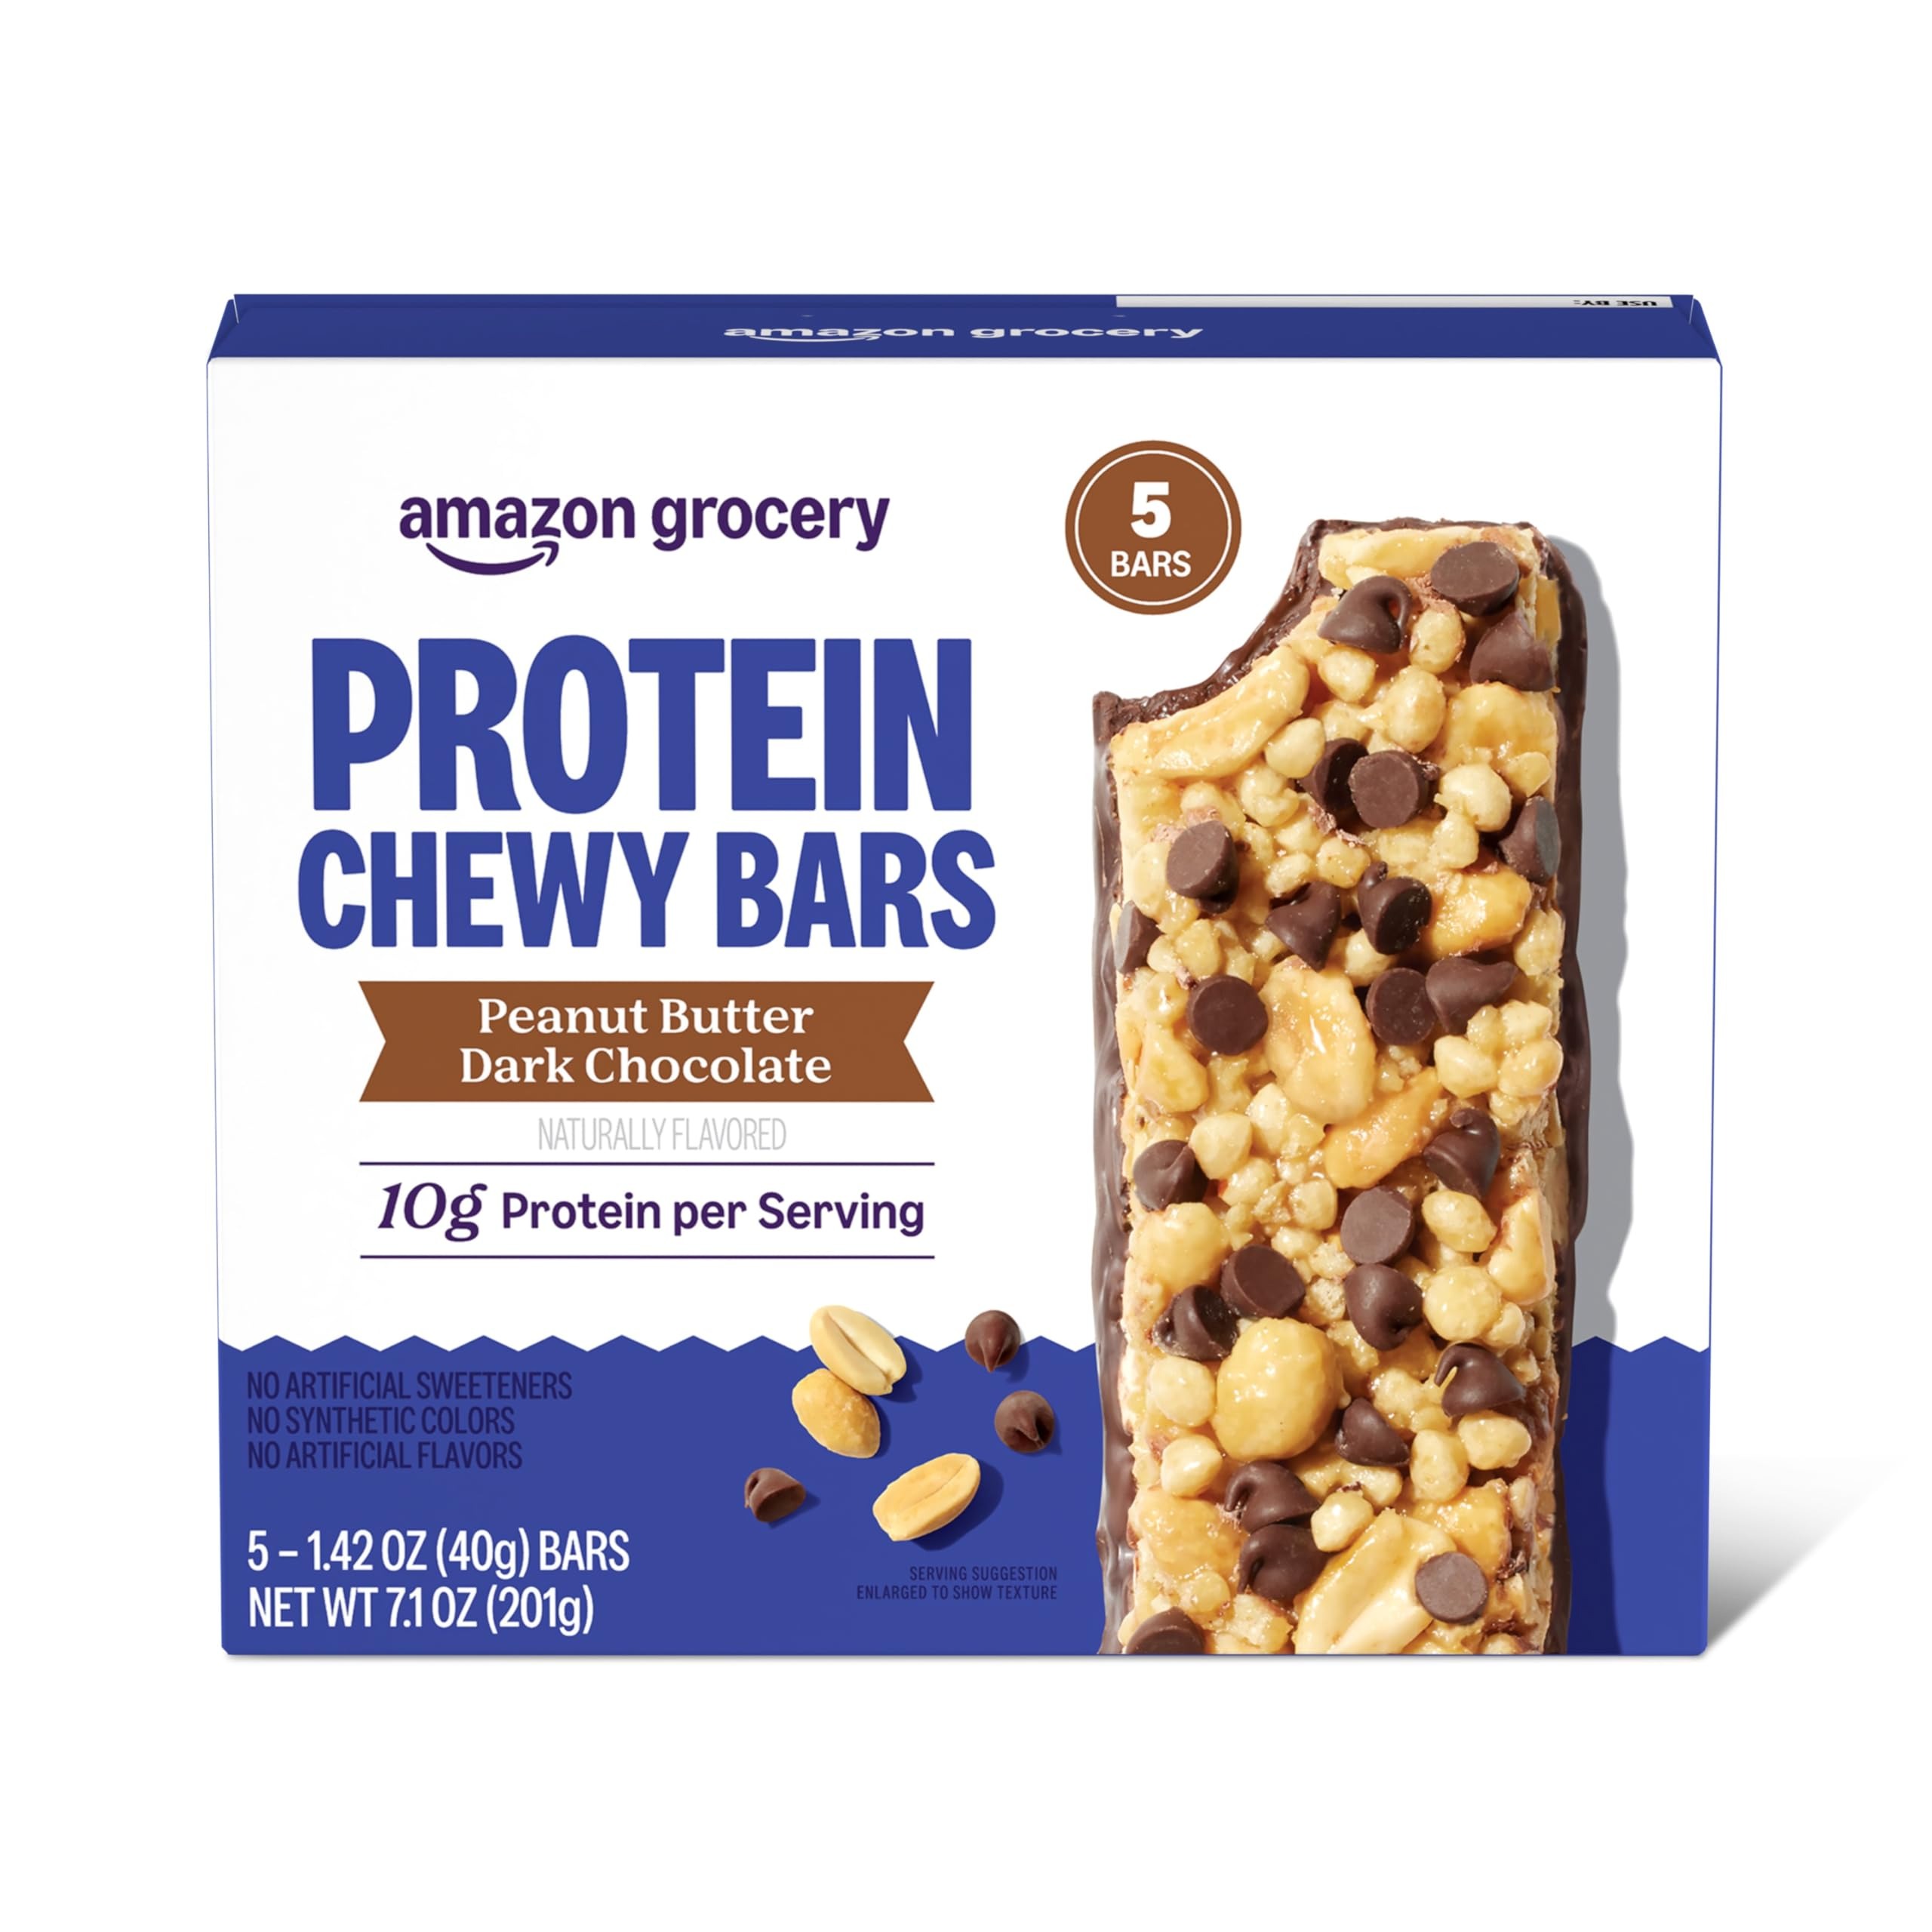
Item Name: Amazon Brand - Happy Belly Protein Chewy Bars Peanut Butter & Dark Chocolate, 5 Count
Bullet Point 1: One 7.1 ounce box containing 5, 1.42 ounce protein bars; individually wrapped for convenience and freshness
Bullet Point 2: Contains 10g of protein per serving; No artificial flavors, artificial colors, or artificial sweeteners
Bullet Point 3: Contains: Peanuts, Almonds, Coconut, Cashews, Milk, Soy, Wheat
Bullet Point 4: An Amazon brand
Value: 7.1
Unit: Ounce

Price: 3.115